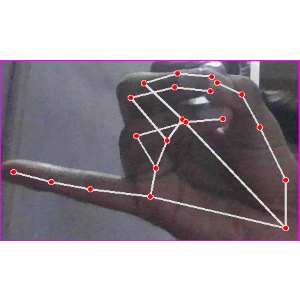
अक्षर: च